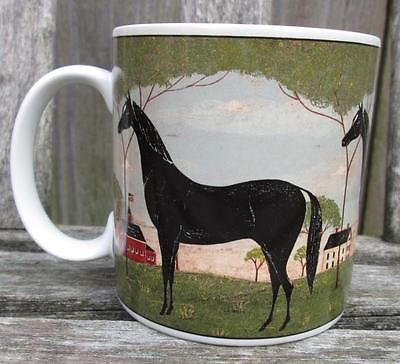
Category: mug